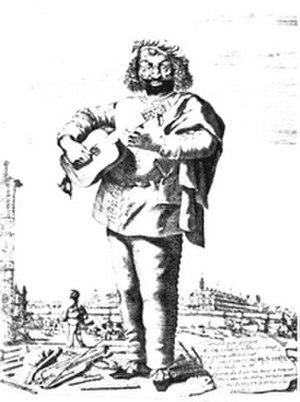
Carlo Cantù, est un acteur italien de la commedia dell'arte.
Buffetto est un personnage de la commedia dell'arte italiene introduite sur scène par l'acteur Carlo Cantù.